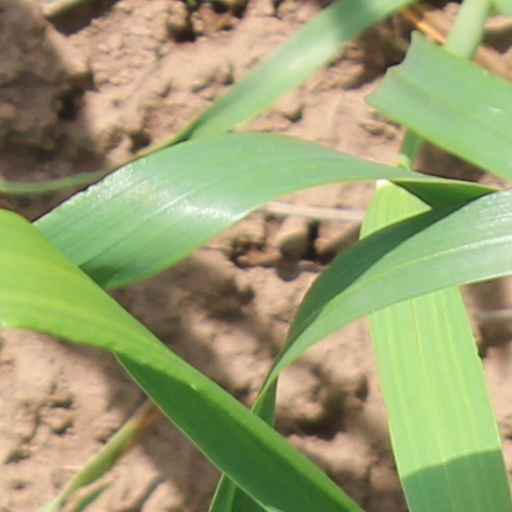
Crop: wheat